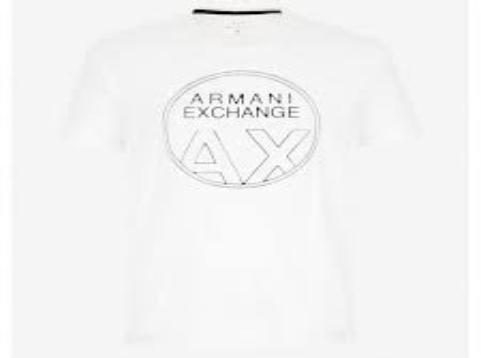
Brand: Armani Exchange
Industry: Clothes